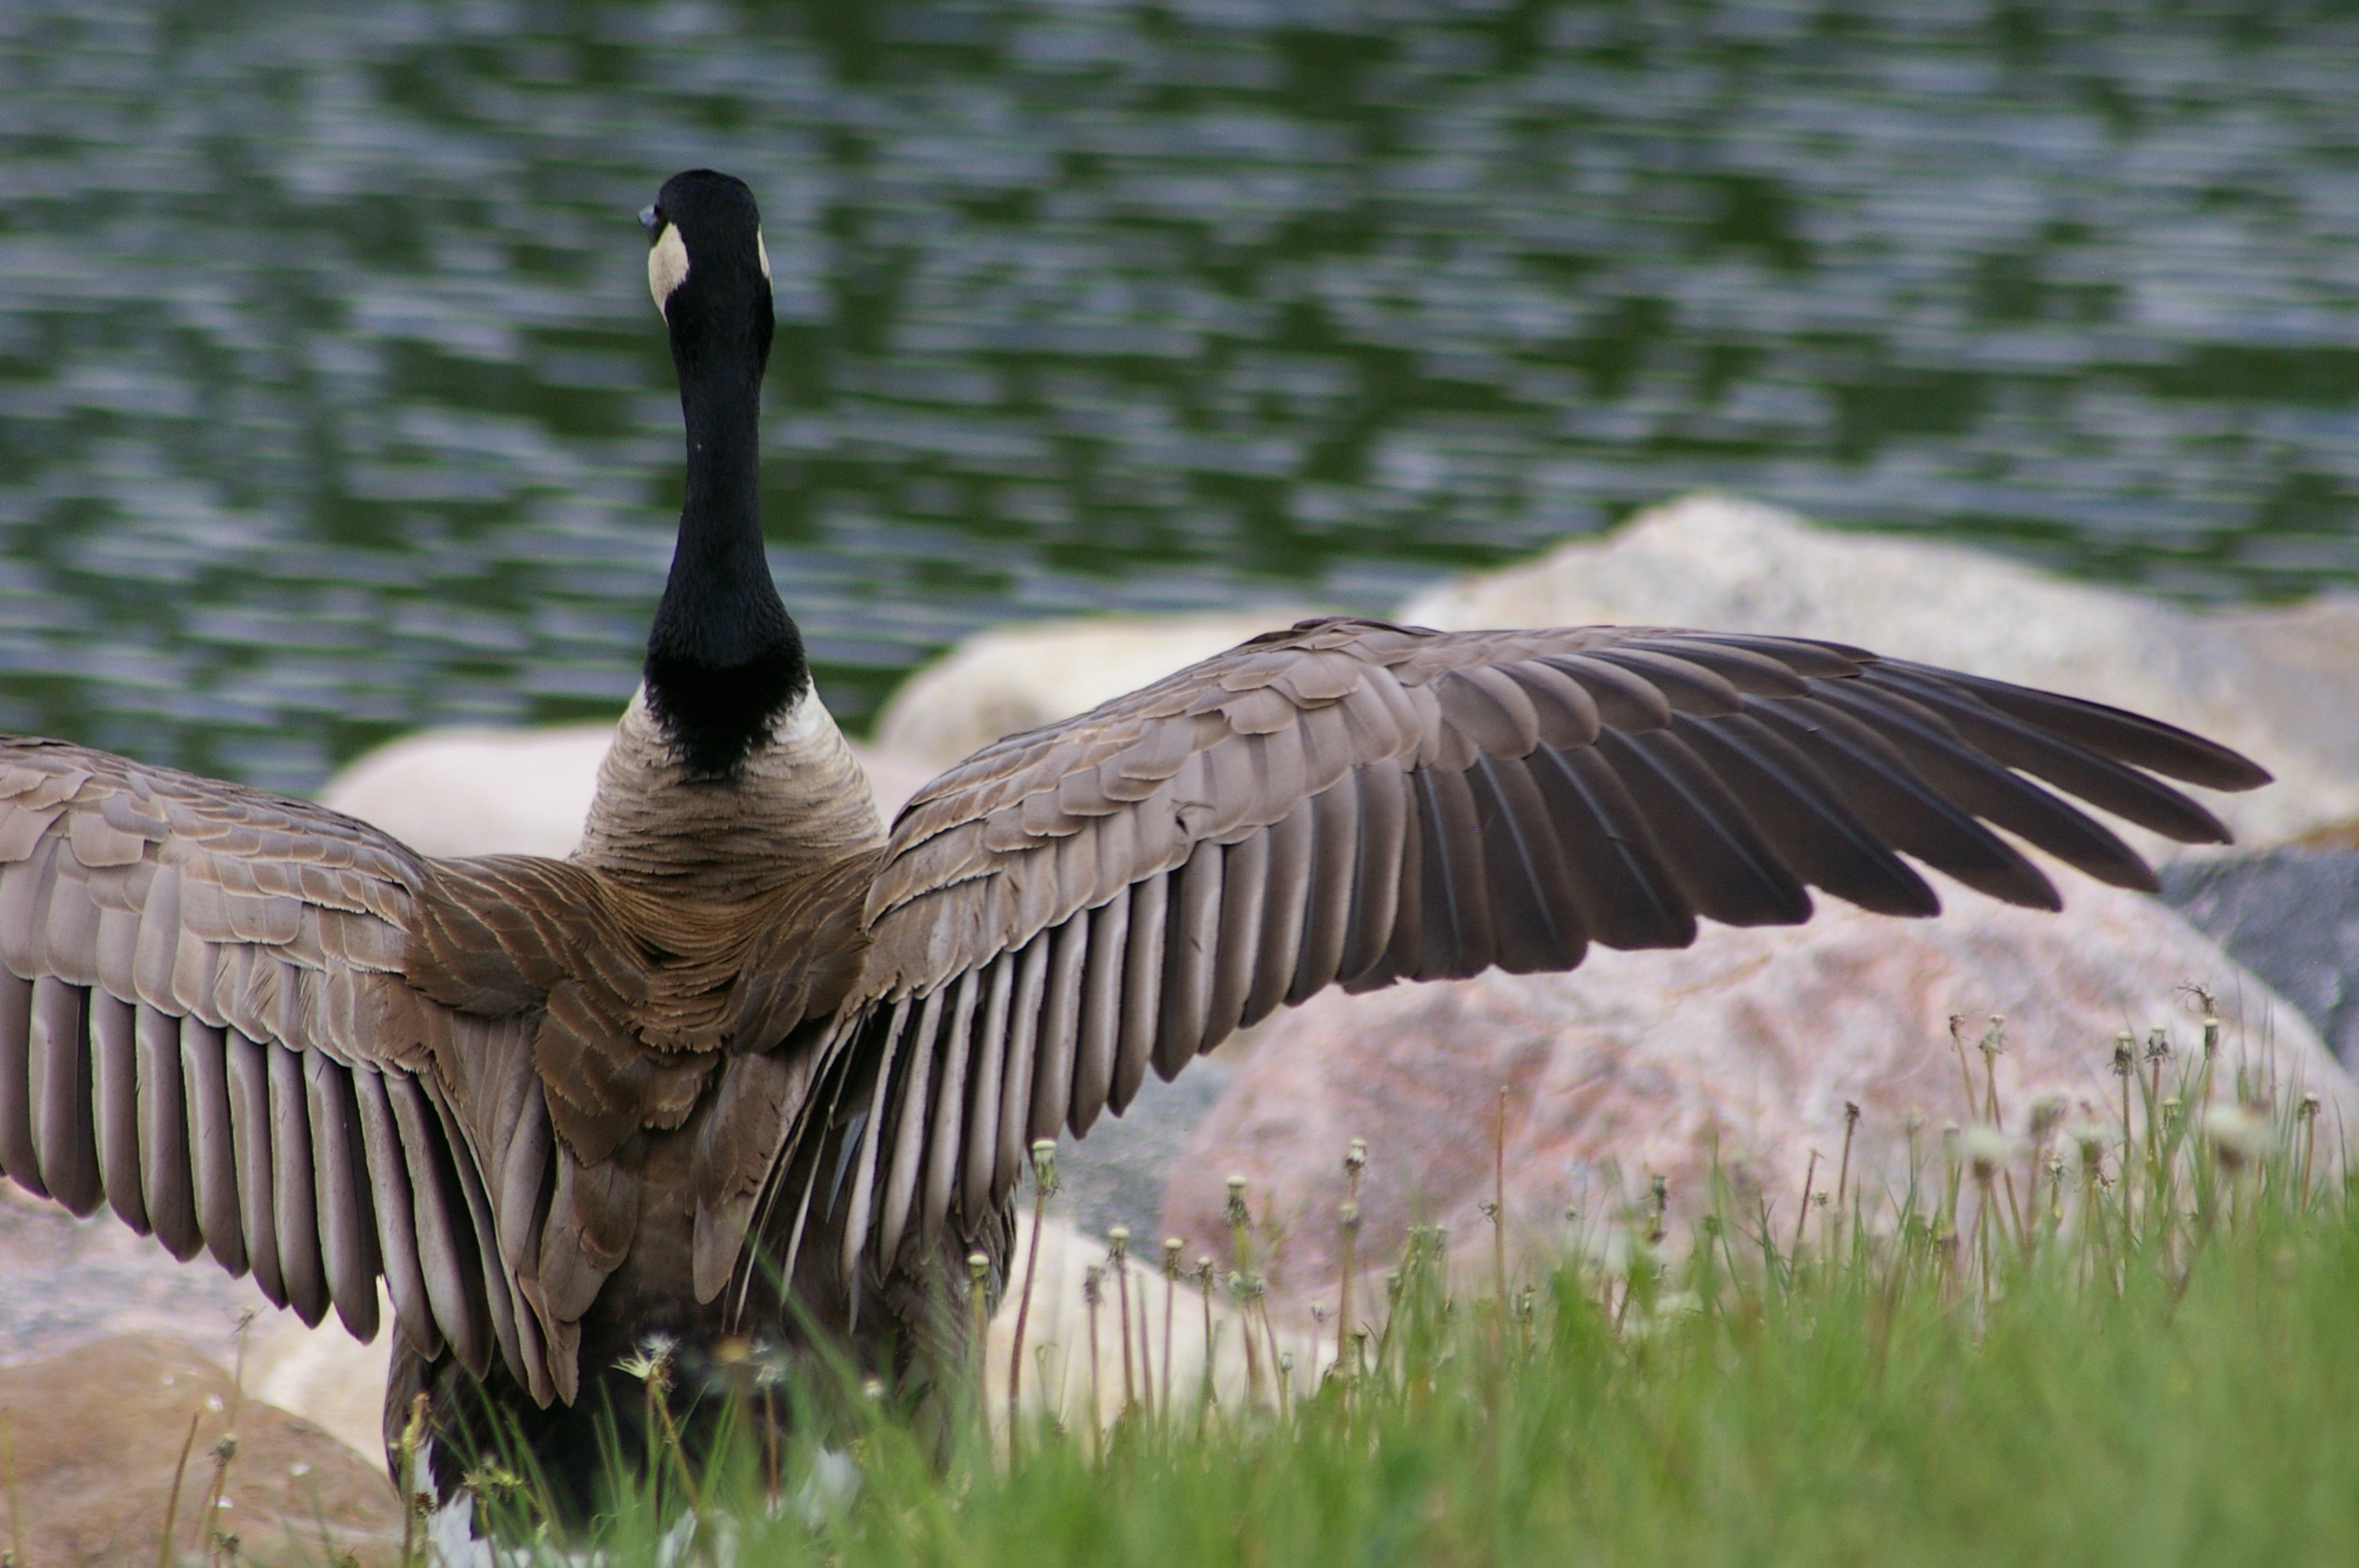
water, nature, grass, bird, wing, shore, animal, pond, wildlife, beak, fauna, majestic, rocks, swan, wingspan, feathers, back, canada, goose, vertebrate, beautiful, waterfowl, spread, water bird, ducks geese and swans